Daniel S. Tuttle

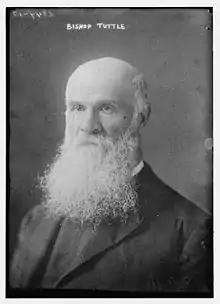
Tuttle circa 1917

Daniel Sylvester Tuttle (January 26, 1837 – April 17, 1923) was consecrated a bishop of the Episcopal Church in 1866. His first assignment was as Bishop of Montana, a missionary field that included Montana, Utah, and Idaho.